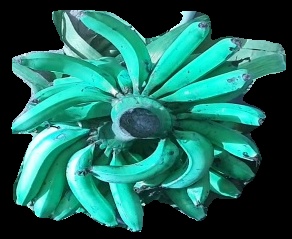
Variety: pachbale
Grade: grade3